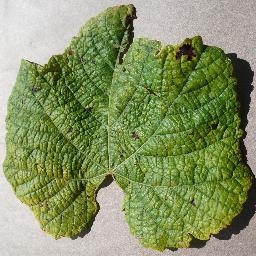
Label: Grape___Leaf_blight_(Isariopsis_Leaf_Spot)